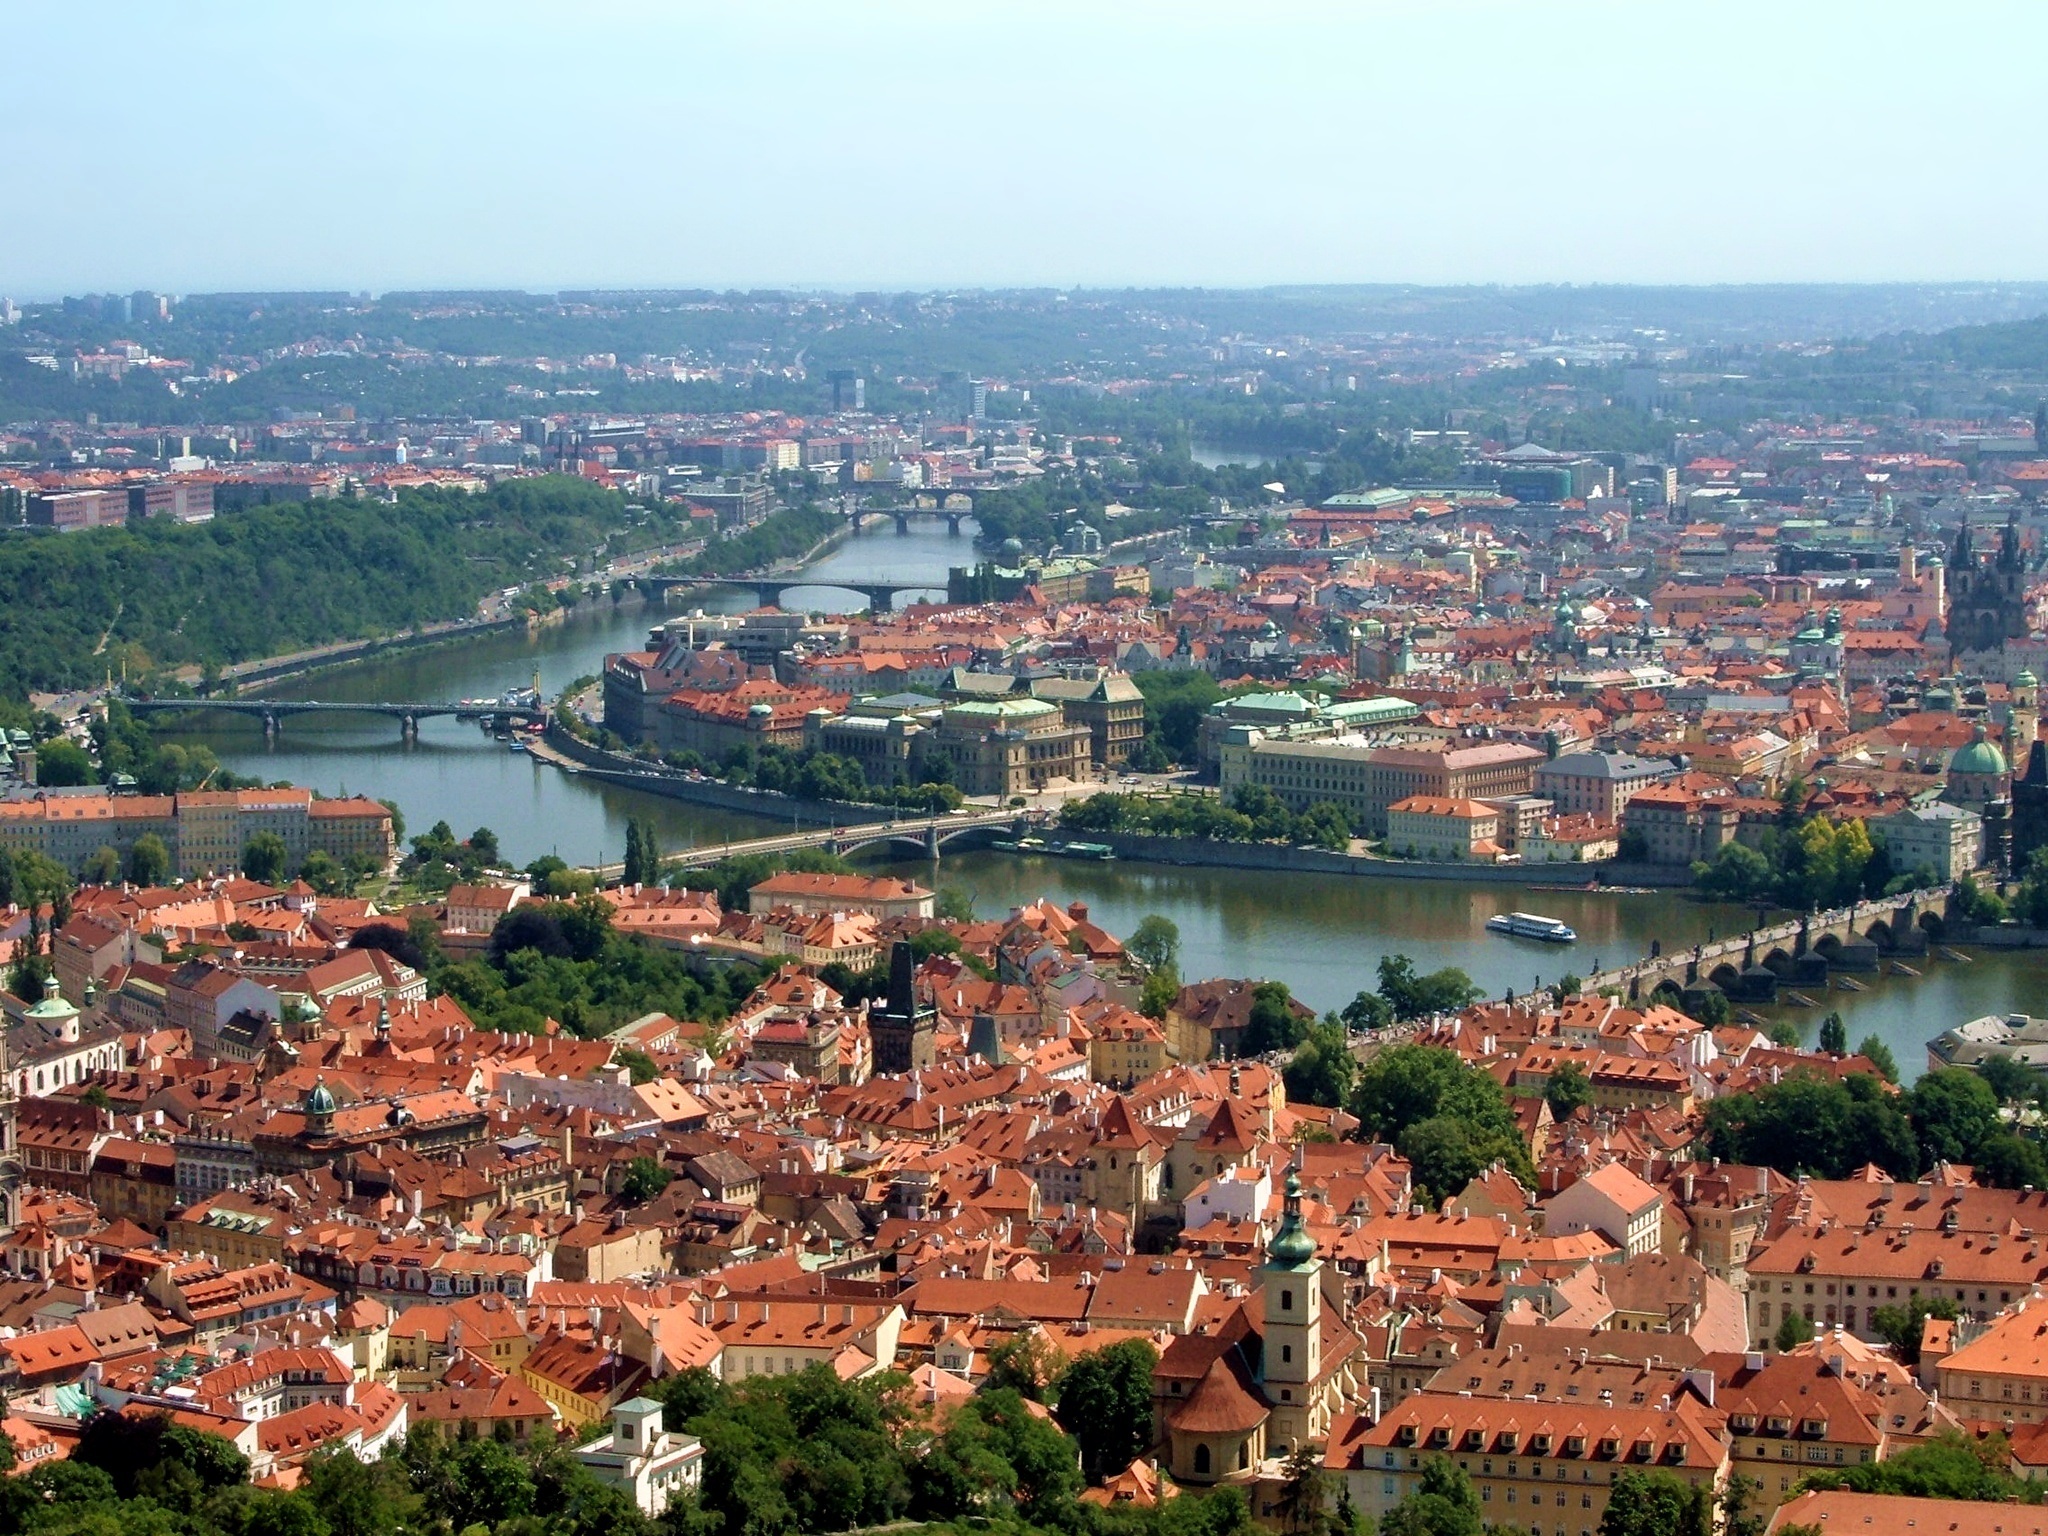
landscape, architecture, bridge, skyline, photography, town, city, urban, river, cityscape, panorama, downtown, suburb, prague, historical, czech, neighbourhood, bird's eye view, aerial photography, residential area, geographical feature, human settlement